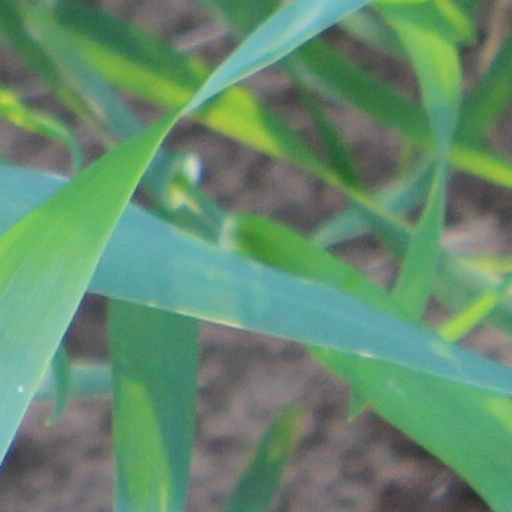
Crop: wheat